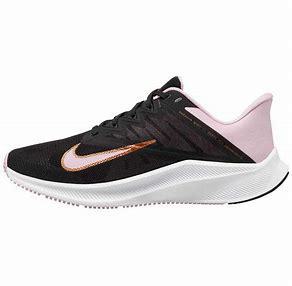
Brand: Nike
Model: Quest 3